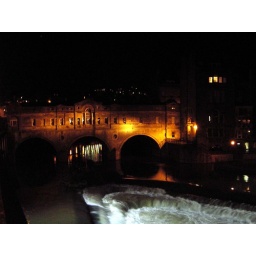
The bridge at night, with the river Avon in the foreground.